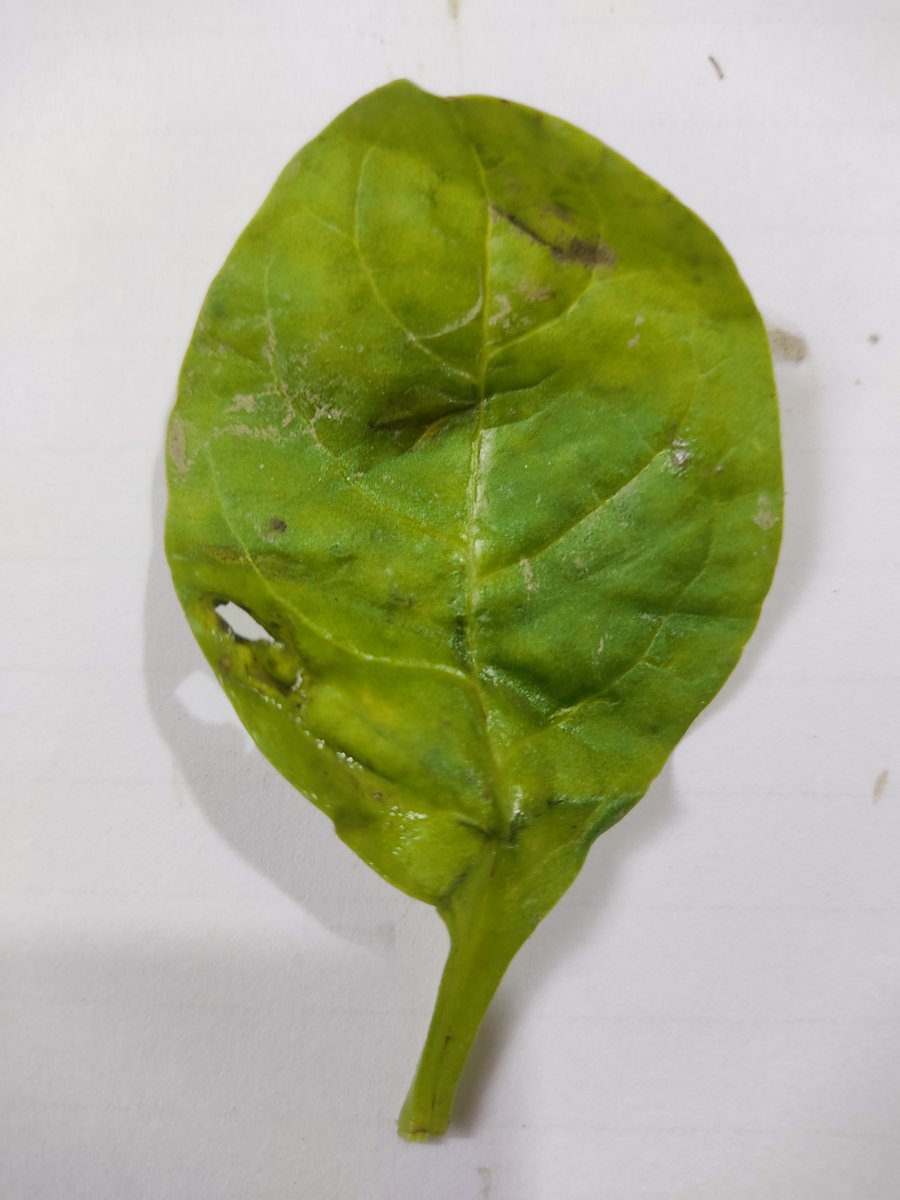
Label: Downy-Mildew